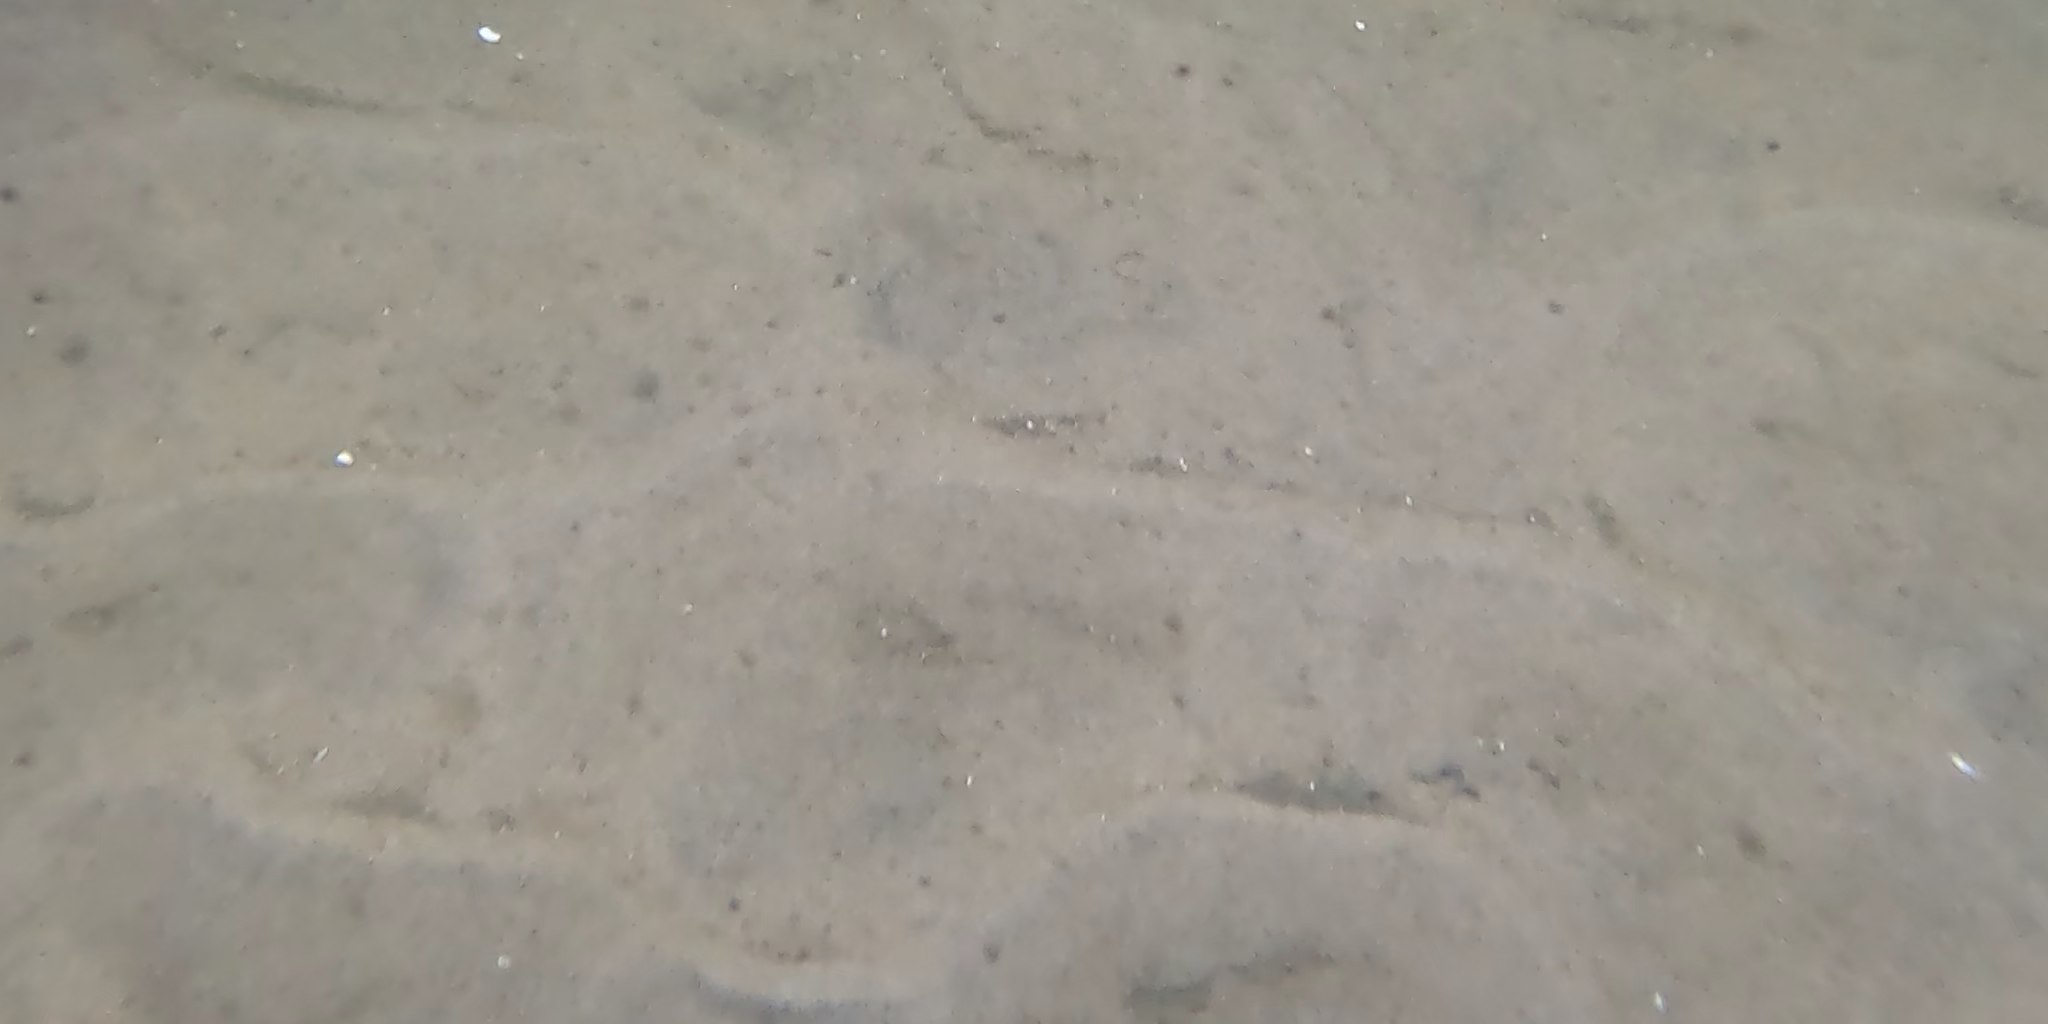
Seabed habitat: sand